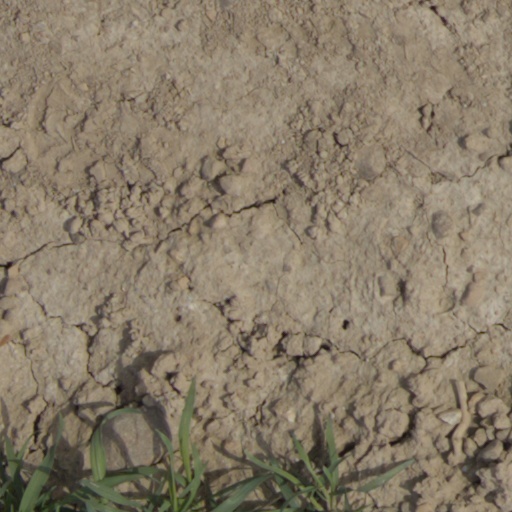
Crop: wheat